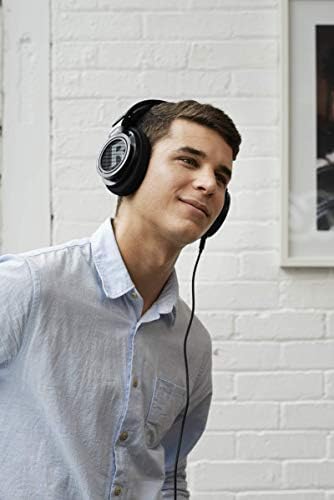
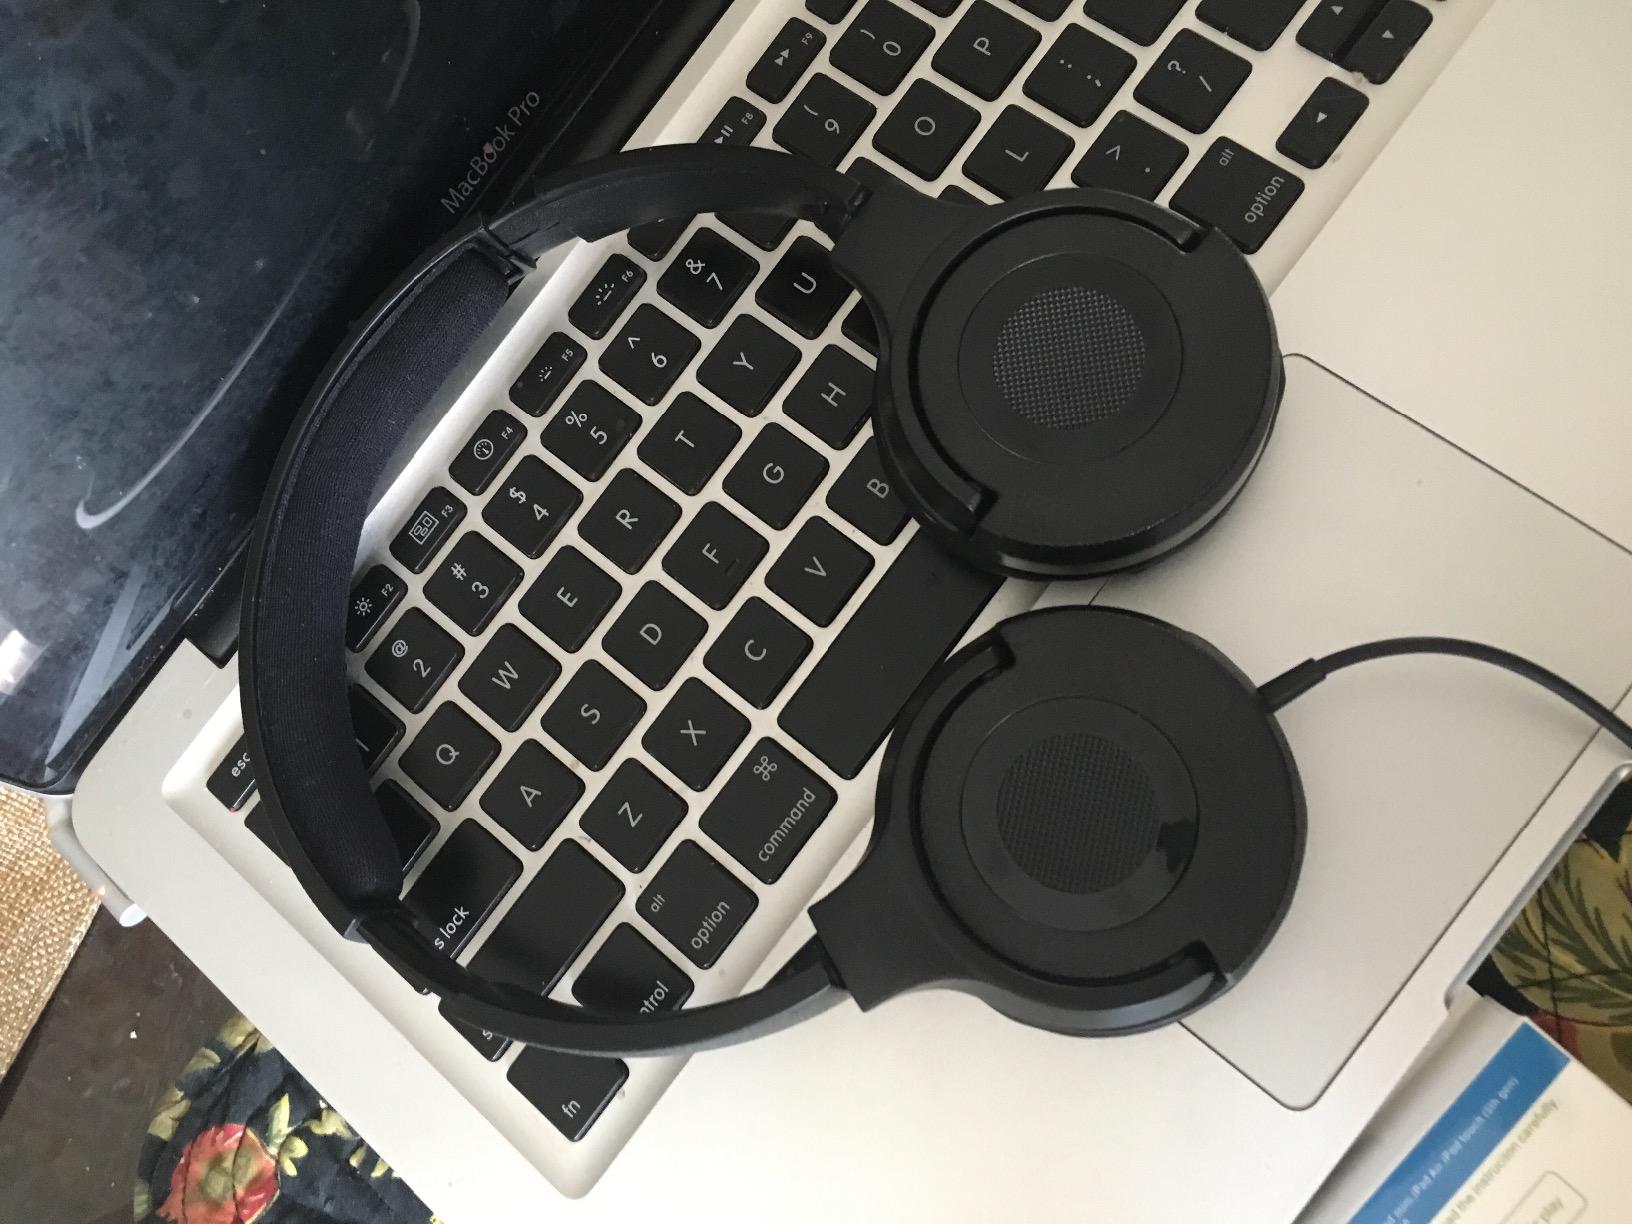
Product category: headphones
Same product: no